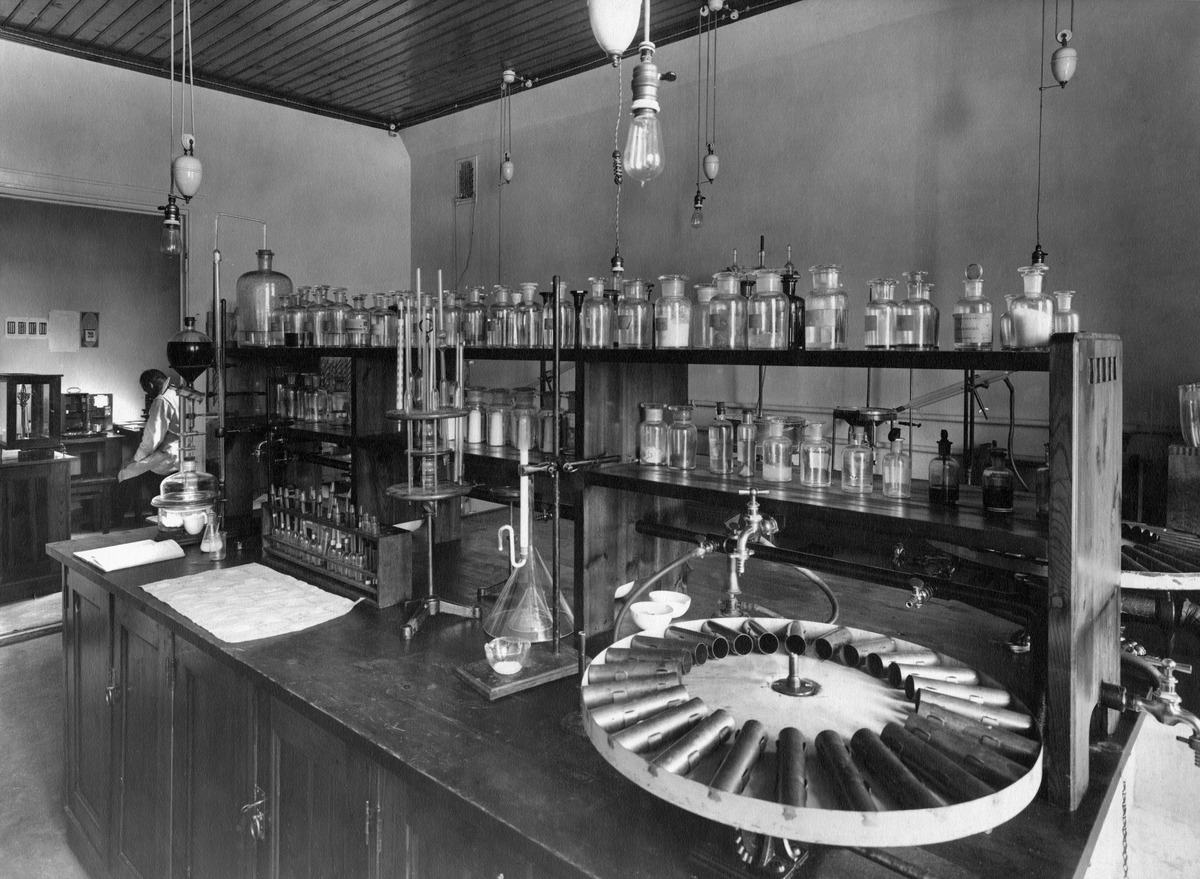
Sisäkuva Elannon laboratoriosta Sörnäisissä, Itäinen Viertotie 11-13
sisällön kuvaus: Sisäkuva Elannon laboratoriosta Sörnäisissä, Itäinen Viertotie 11-13. mustavalkoinen
Kuvaaja: Sundström, Eric, valokuvaaja
Ajankohta: kuvausaika 1910 - 1920 -luku
Paikka: Suomi, Uusimaa, Helsinki, Sörnäinen Helsinki, Hämeentie 11-13, Kaikukatu 2
Aiheet: Osuusliike Elanto, laboratoriot, teollisuus, tekniikka, rakennukset teollisuusrakennukset